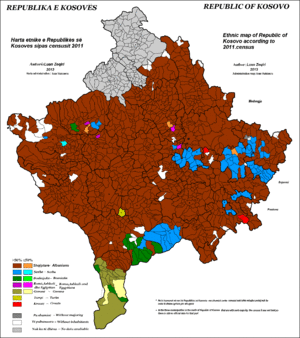
Les Gorans ou Goranci sont des Slaves méridionaux résidant dans les Balkans, entre l'Albanie et la Macédoine du Nord et surtout dans la région des Šar planina ou Malet e Shar au sud du Kosovo. Ils ne doivent pas être confondus avec d'autres montagnards, des Carpates septentrionales ceux-là : les Gorals. La racine du nom est la même : gora, la montagne en slave.